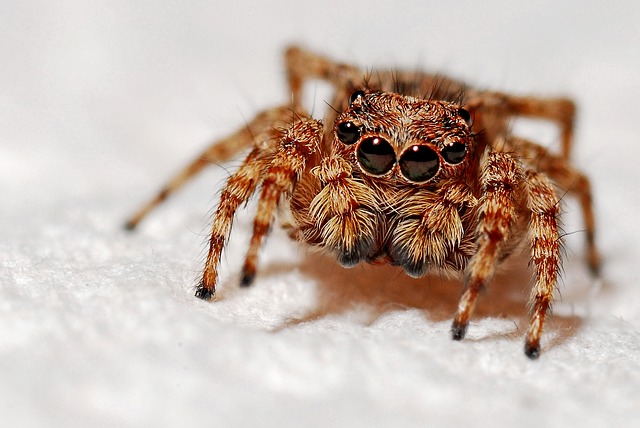
Label: spider